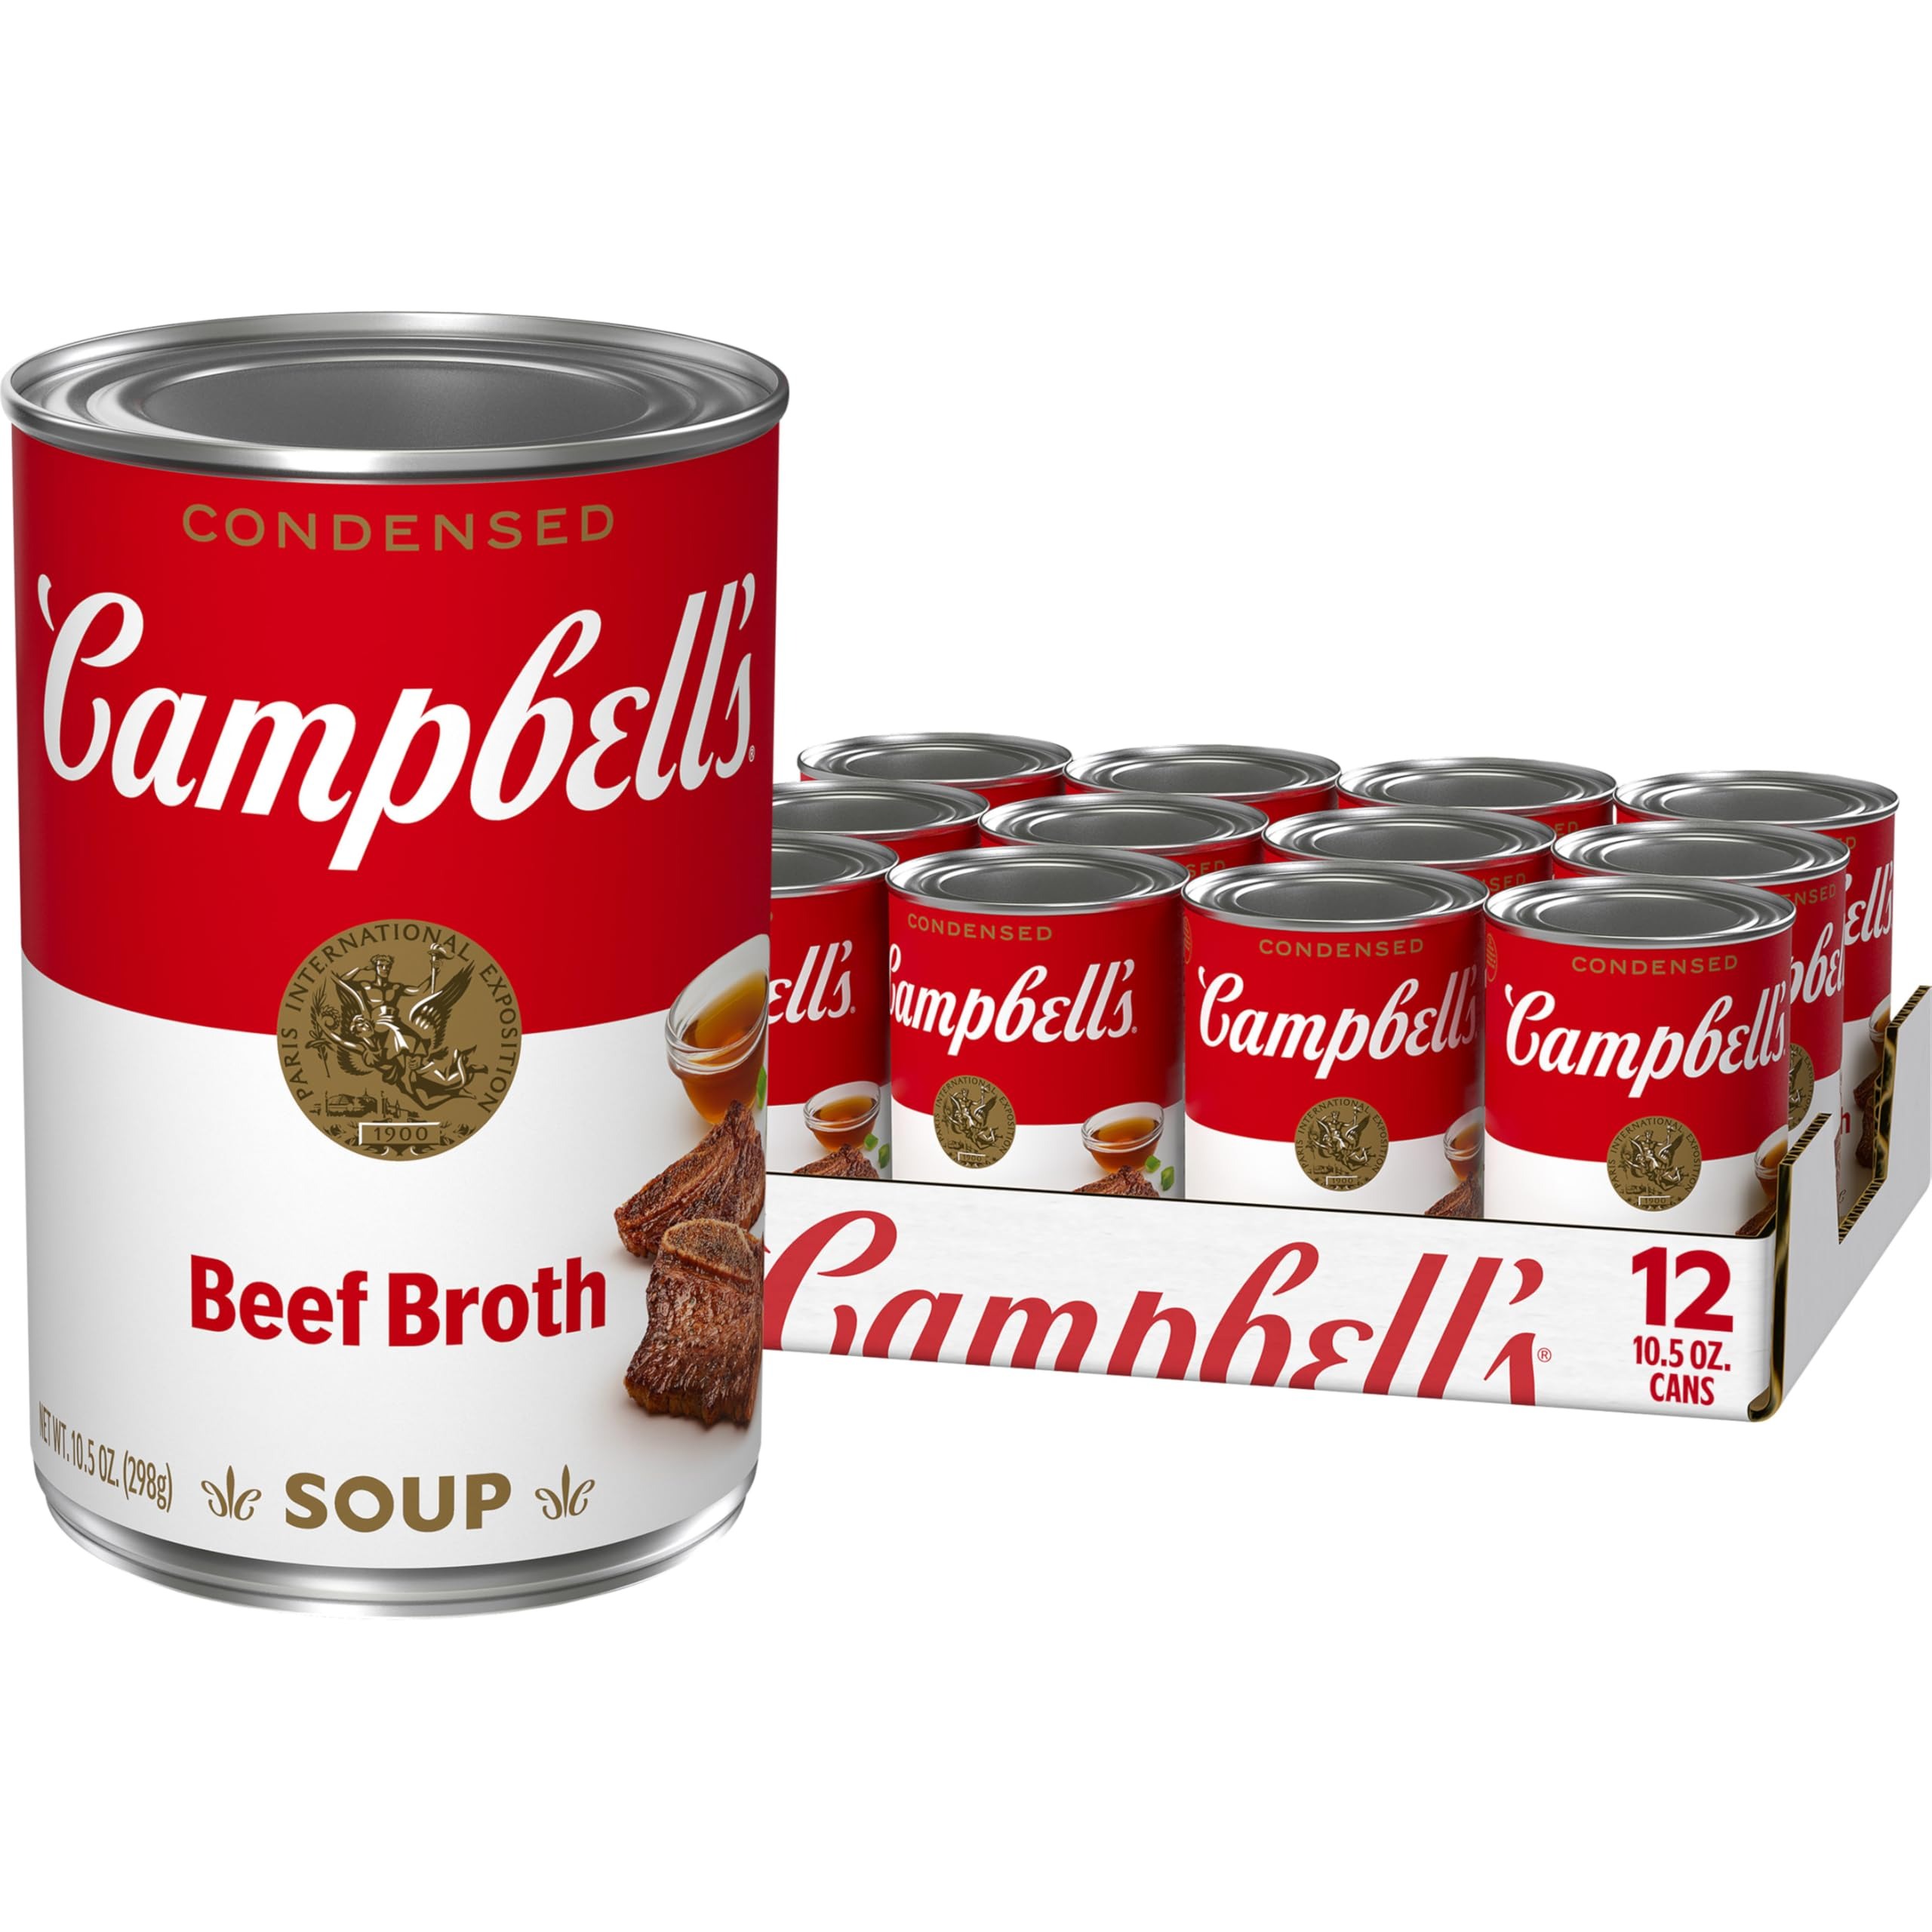
Item Name: Campbell's Condensed Beef Broth, 10.5 Ounce Can (Case of 12)
Bullet Point 1: HIGH-QUALITY Beef Broth has a perfectly seasoned broth that bursts with rich and authentic flavor
Bullet Point 2: TRY IT AS A RECIPE STARTER: Use to jumpstart your favorite recipe to impart rich flavor
Bullet Point 3: RICH & FLAVORFUL: When you’re whipping up Spicy Beef & Mac, this Beef Broth is the perfect start to any great recipe
Bullet Point 4: NO COMPROMISES: This Condensed Beef Broth has no high fructose corn syrup
Bullet Point 5: PANTRY STAPLE: Each non-BPA-lined, recyclable 10.5 ounce can of condensed canned broth contains about 2.5 servings
Value: 126.0
Unit: Ounce

Price: 1.77